History of Mohun Bagan Super Giant

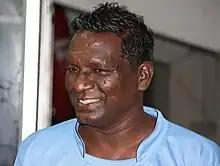
I.M. Vijayan played for Mohun Bagan for a total of 3 years and was nicknamed ""Kalo Horin"" by the fans.

Mohun Bagan celebrated their 100th anniversary in 1989 with a grand torch rally starting from Basu Bati in North Kolkata and covered several important places in Mohun Bagan's history before reaching the Mohun Bagan Ground. The Prime Minister of India Rajiv Gandhi arrived for the celebrations and during his speech, he referred to Mohun Bagan as ""The National Club of India"". Mohun Bagan became the first club to be honored by a postage stamp from the Government of India on this historical year.